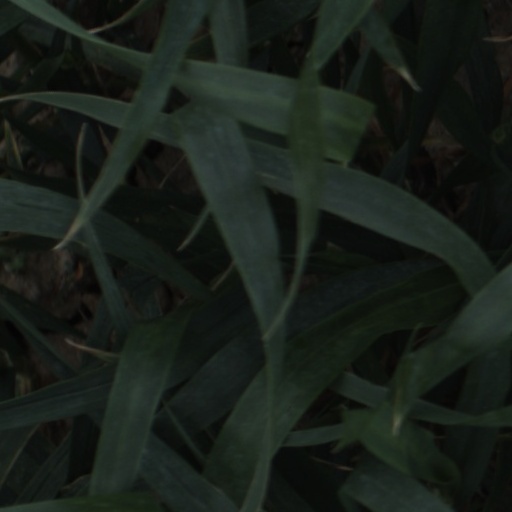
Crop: wheat